St Nicolas' Church, Kings Norton

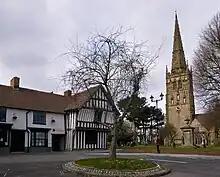

Parts of the organ date from 1857 by J. Halmshaw, but it has been expanded and restored several times since. A specification of the organ can be found on the National Pipe Organ Register.